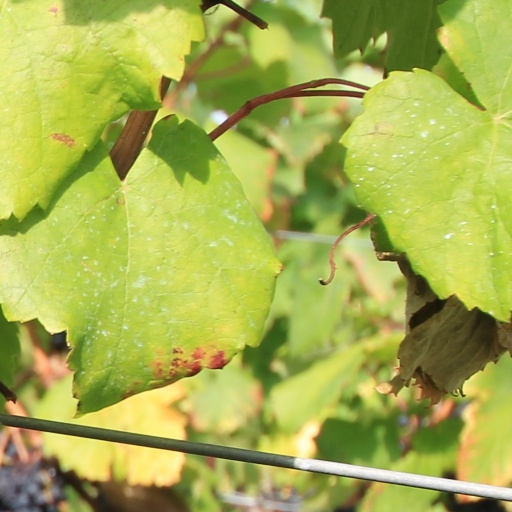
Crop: grape